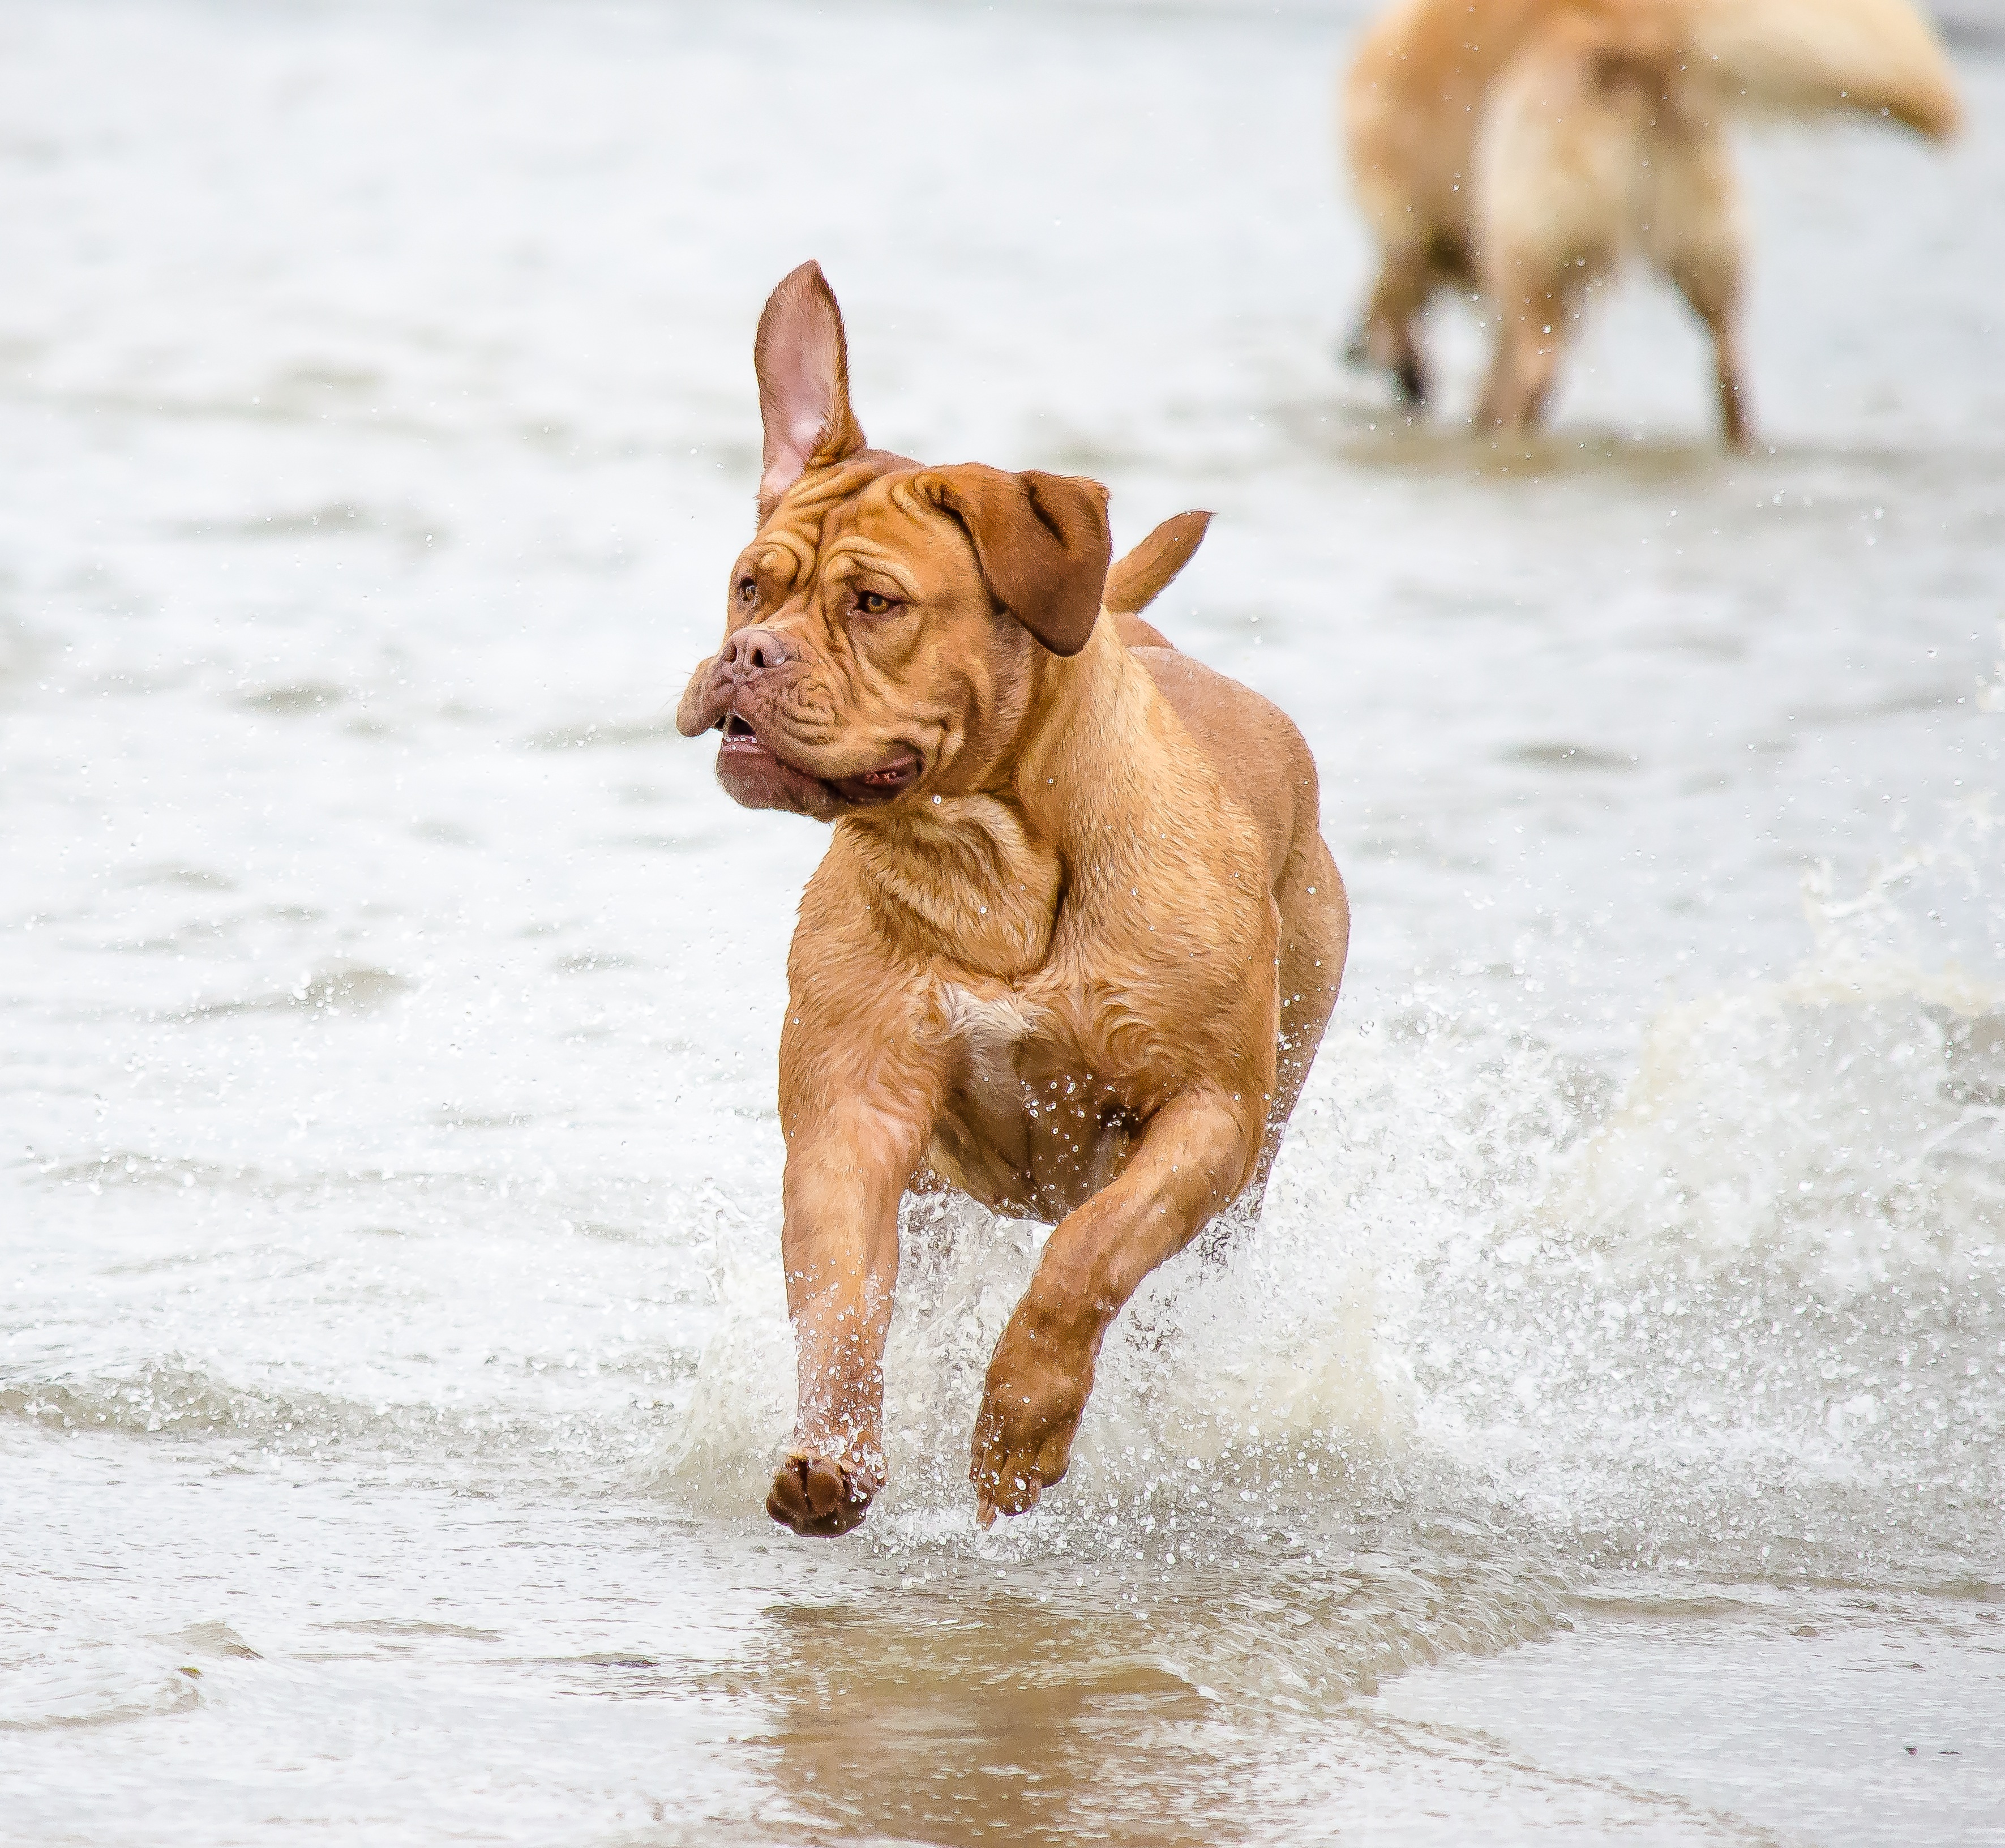
beach, sea, water, puppy, dog, summer, pet, action, holiday, mammal, leisure, fun, holidays, vertebrate, joy, dog breed, wildlife photography, north sea, vizsla, dog portrait, hundeportrait, guard dog, big dog, north sea beach, street dog, dogue de bordeaux, dog like mammal